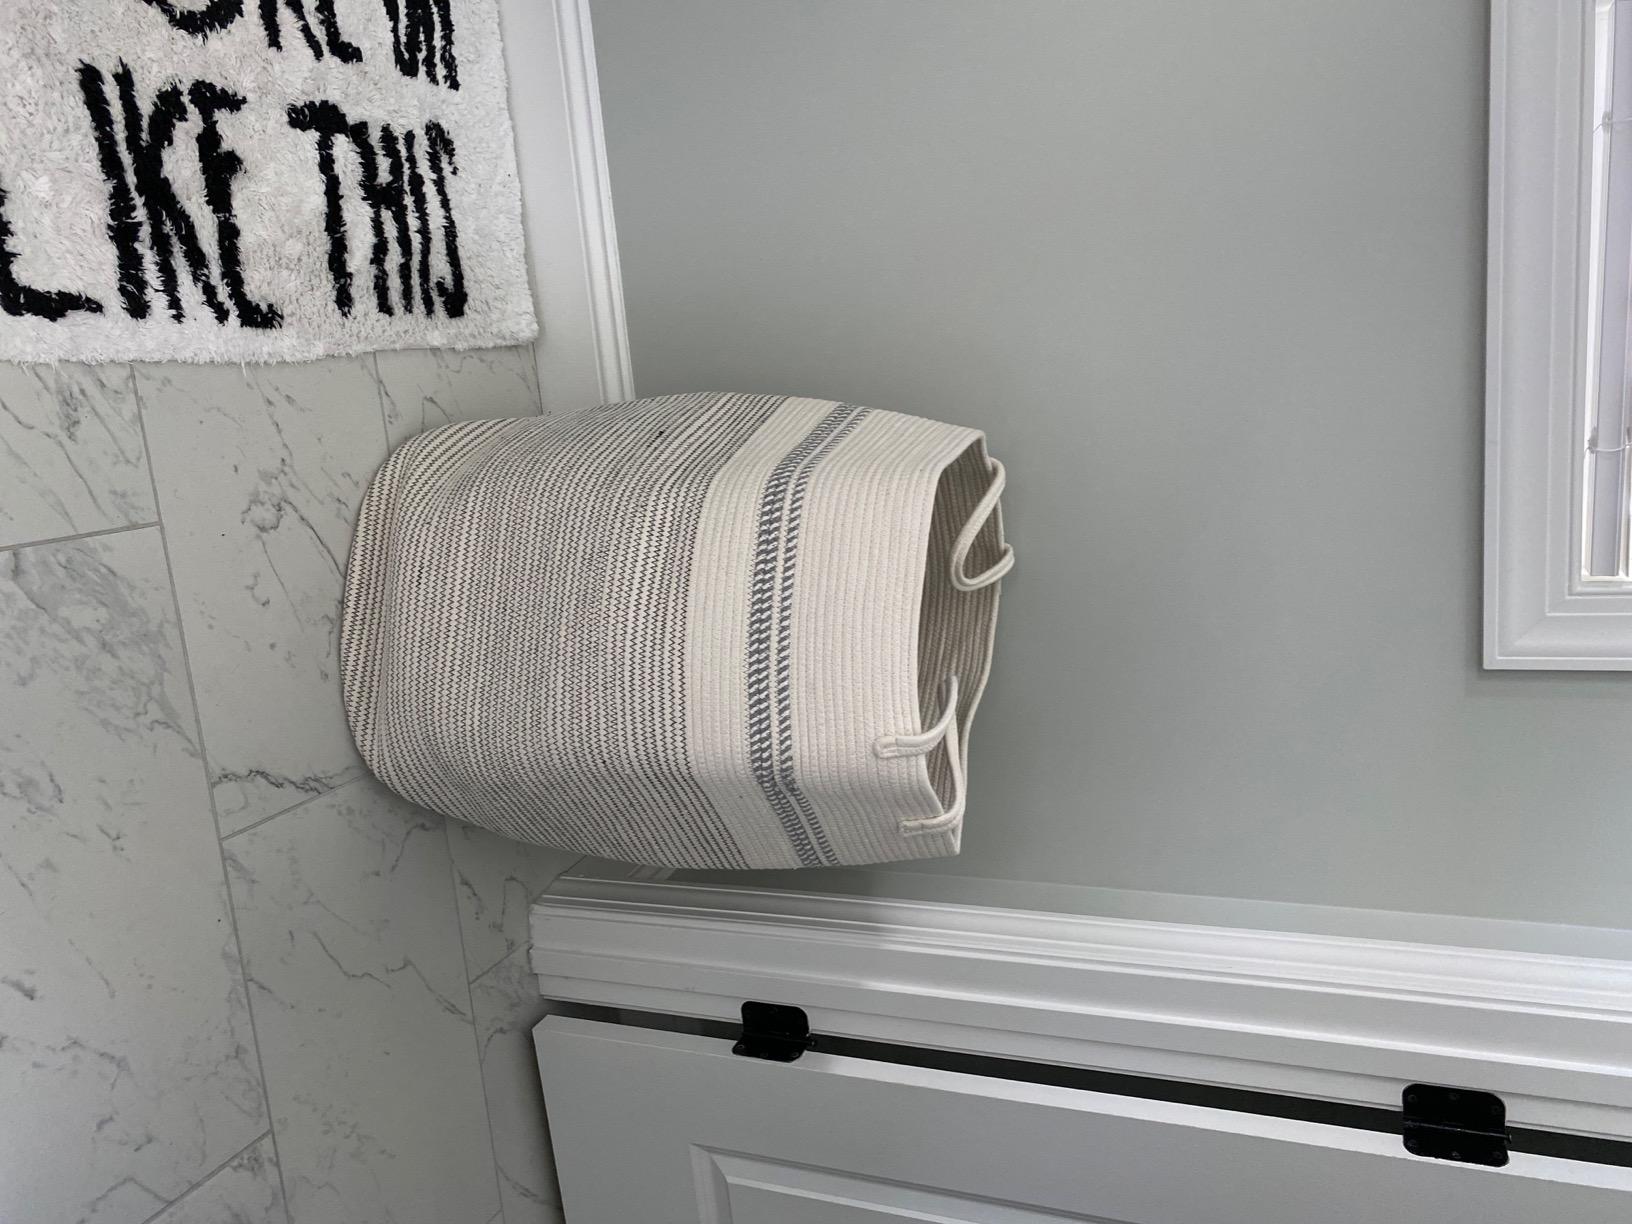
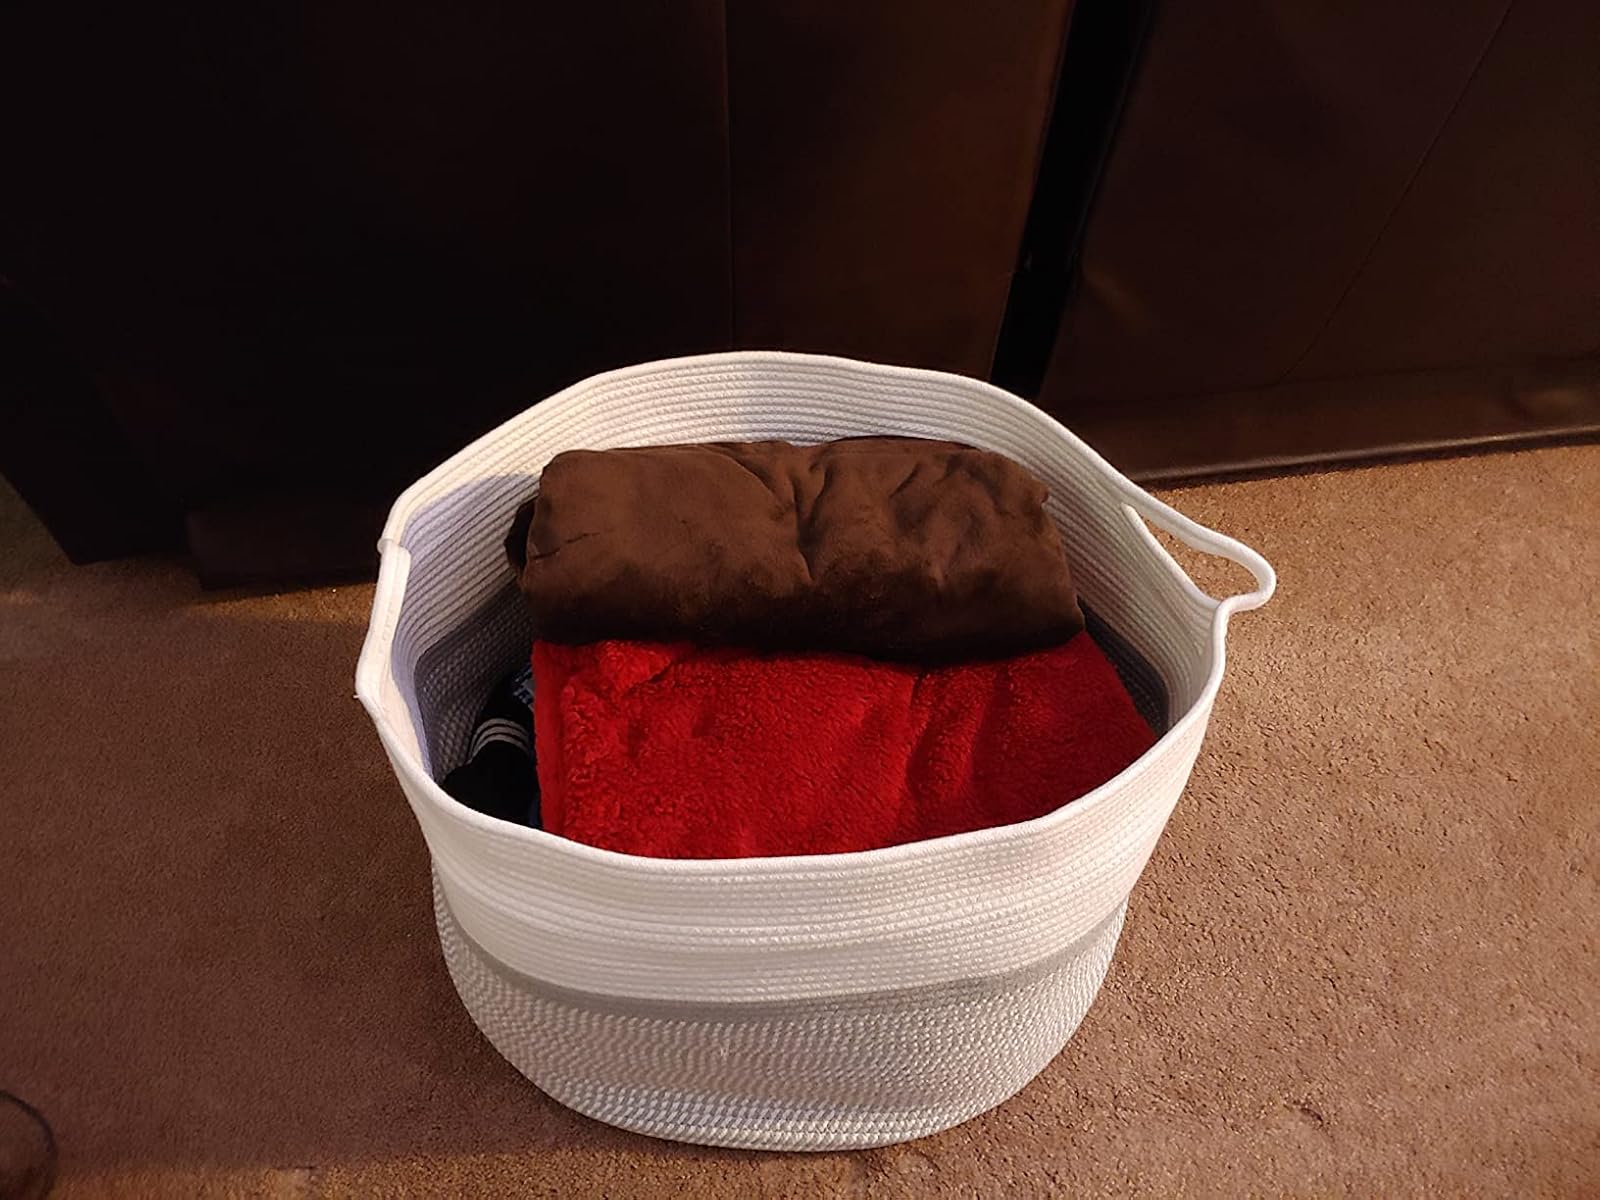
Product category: items_hamper
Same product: no